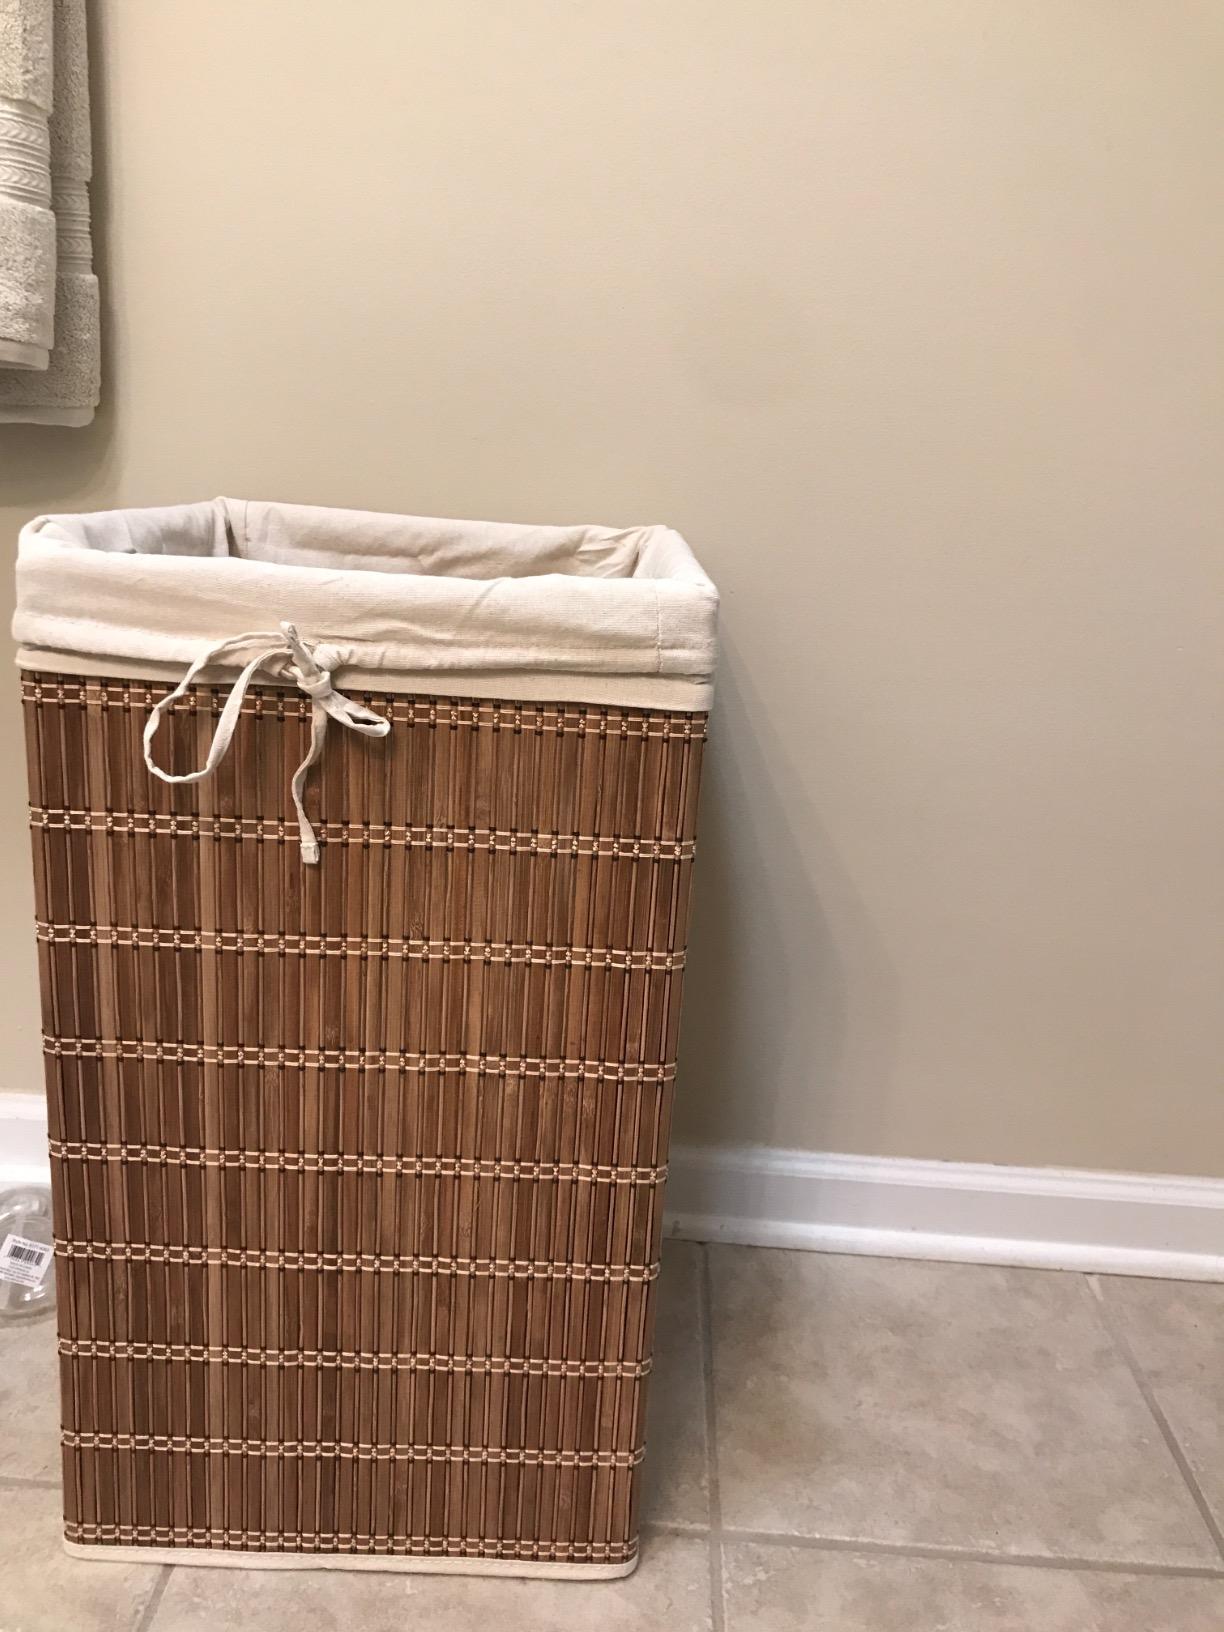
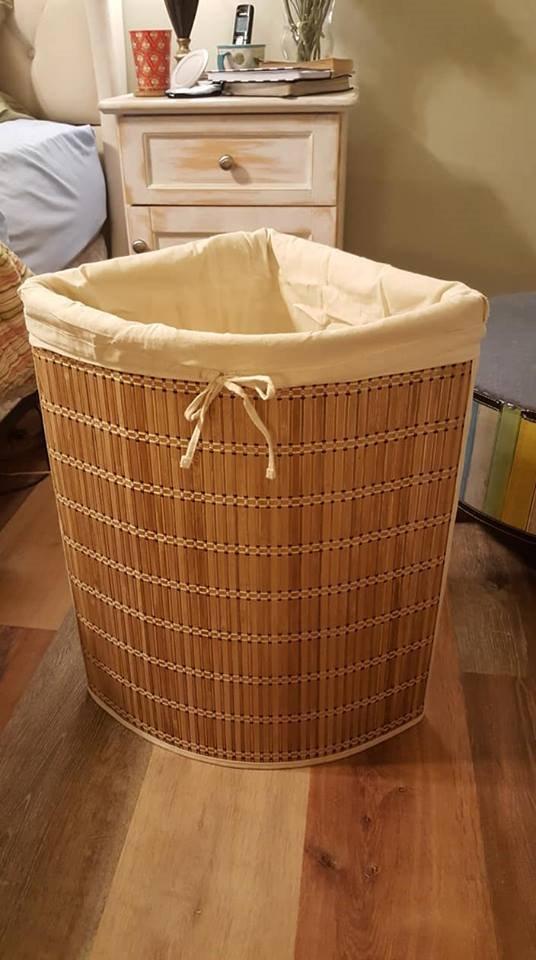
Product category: items_hamper
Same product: no